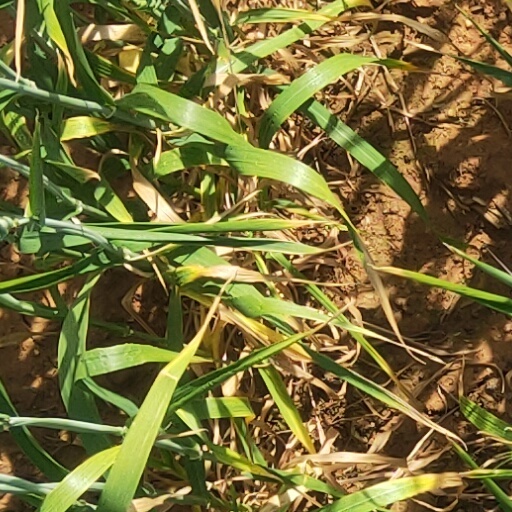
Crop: wheat